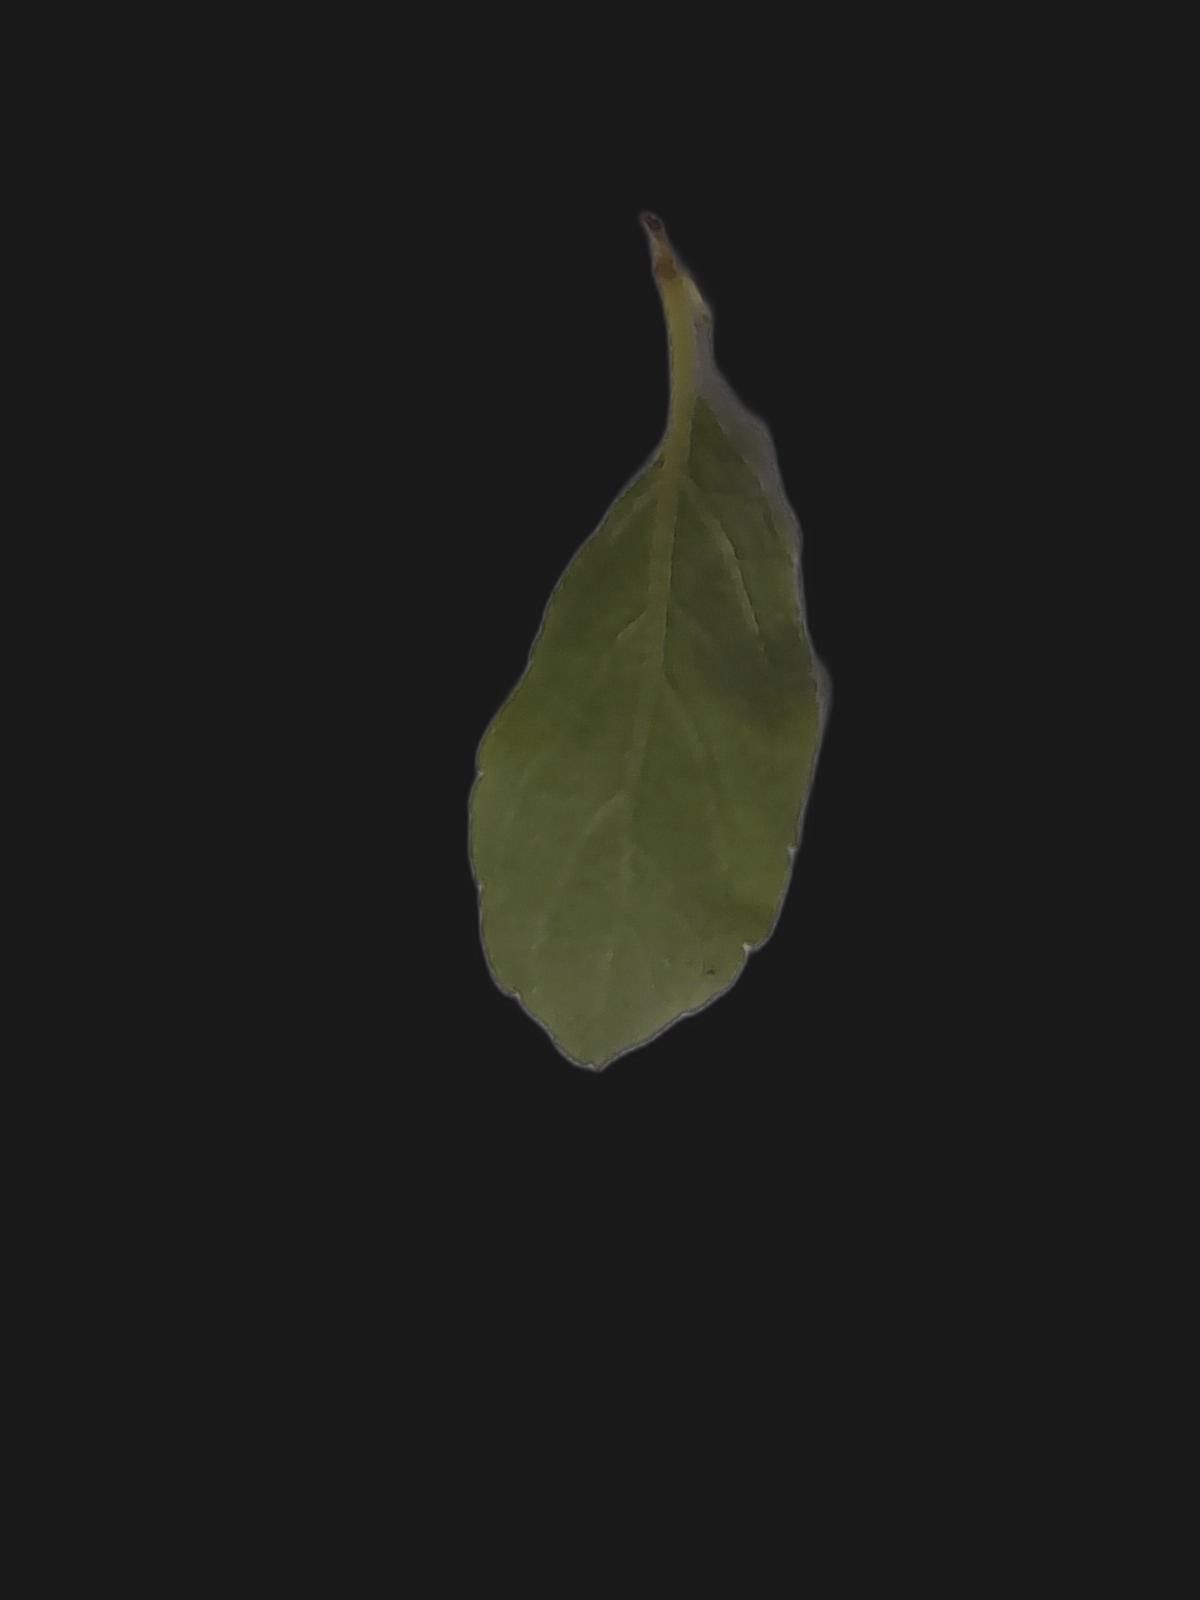
Plant: Tulsi